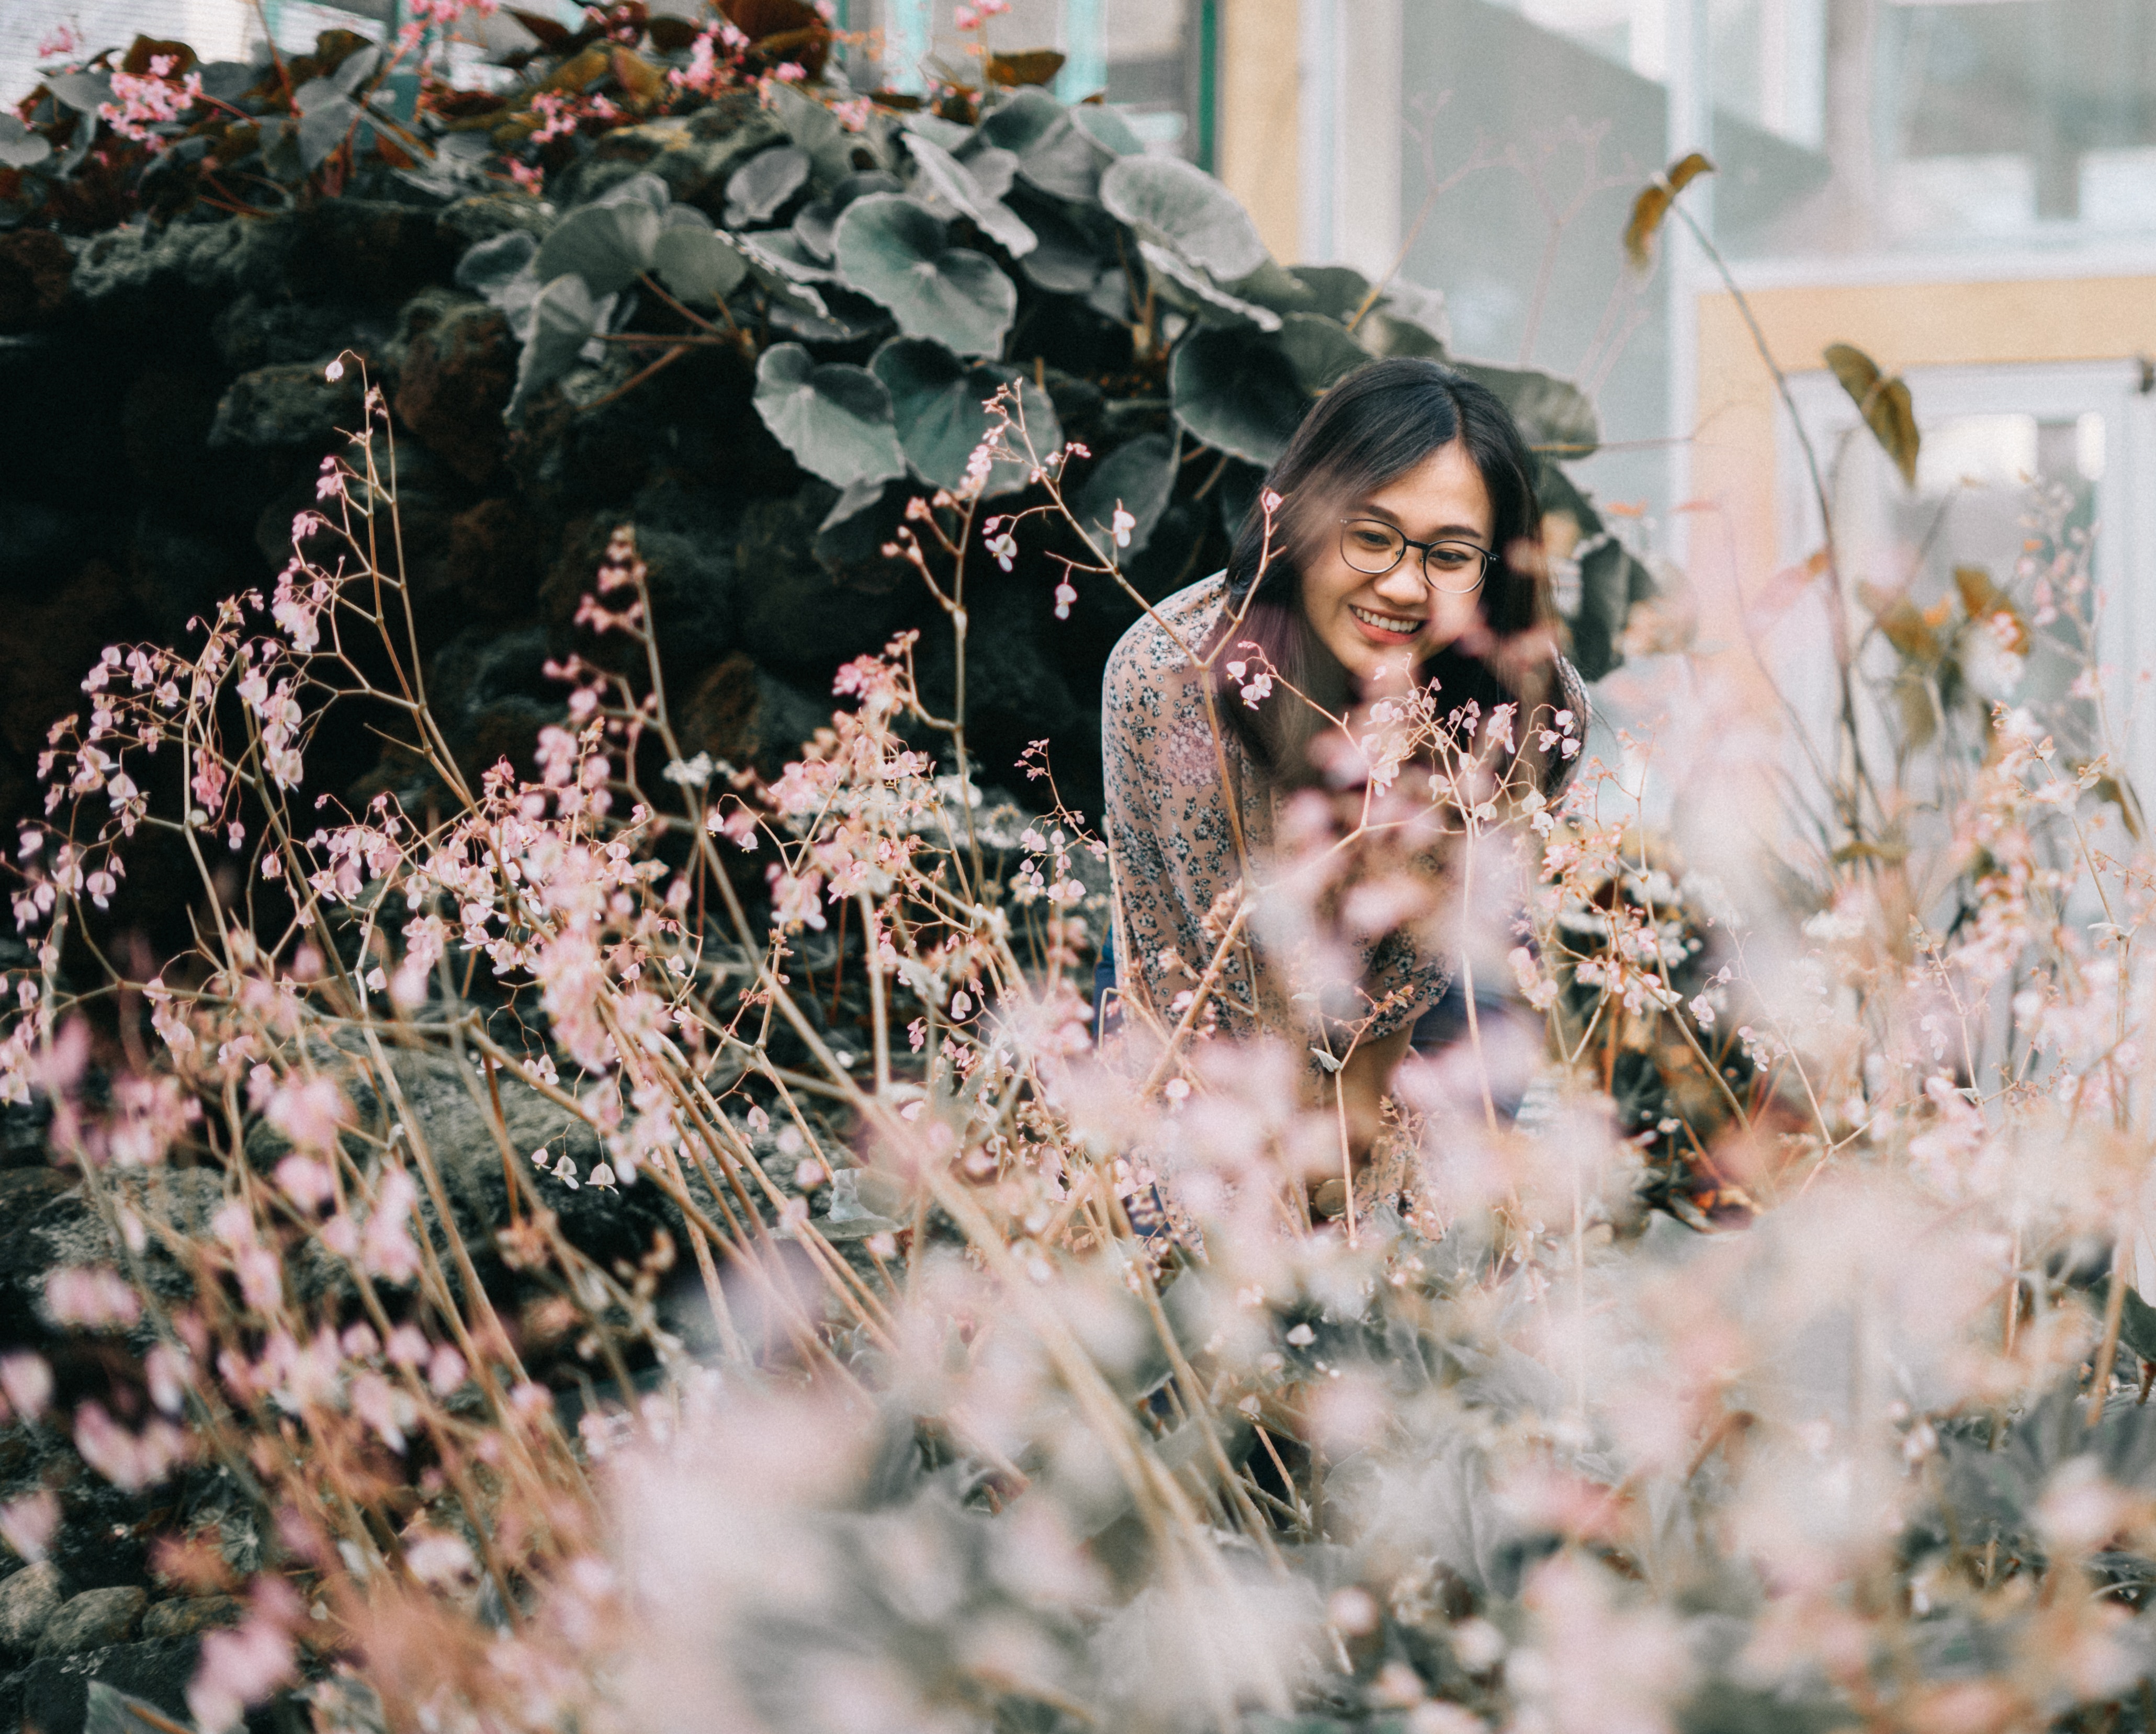
beauty, spring, plant, flower, grass, leaf, dress, photography, tree, headpiece, window, winter, floral design, black hair